COVID-19 pandemic in Cameroon

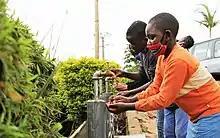
Hand Hygiene becomes an Imperative for kids in rural Cameroon

On 18 March, Cameroonian Prime Minister Joseph Dion Ngute closed its land, air and sea borders.